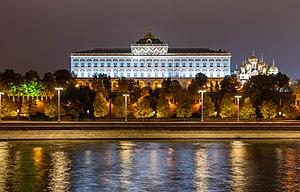
Le grand palais du Kremlin, qui peut être abrégé en « Grand Palais », construit entre 1837 et 1851, est le principal bâtiment situé à l'intérieur du Kremlin de Moscou, capitale de la Russie.
Moscou est la capitale de la Russie et compte environ douze millions six cent mille habitants intra muros sur une superficie de 2 510 km² ce qui en fait la ville la plus peuplée à la fois du pays et d'Europe. Sur le plan administratif Moscou fait partie du district fédéral central et a le statut de ville d'importance fédérale qui lui donne le même niveau d'autonomie que les autres sujets de la Russie. Elle est quasiment enclavée dans l'oblast de Moscou, mais en est administrativement indépendante. Ses habitants sont les Moscovites. Moscou se situe dans la partie européenne de la Russie au milieu d'une région de plaine. Sa latitude élevée lui vaut un climat froid et continental. Le Kremlin, son cœur historique, est édifié sur une colline qui domine la rive gauche de la rivière Moskova.